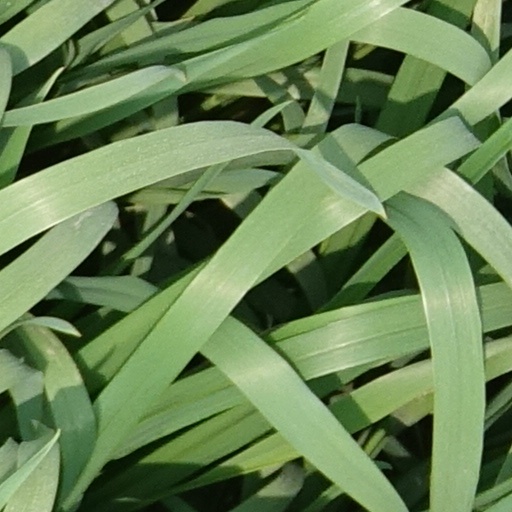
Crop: wheat